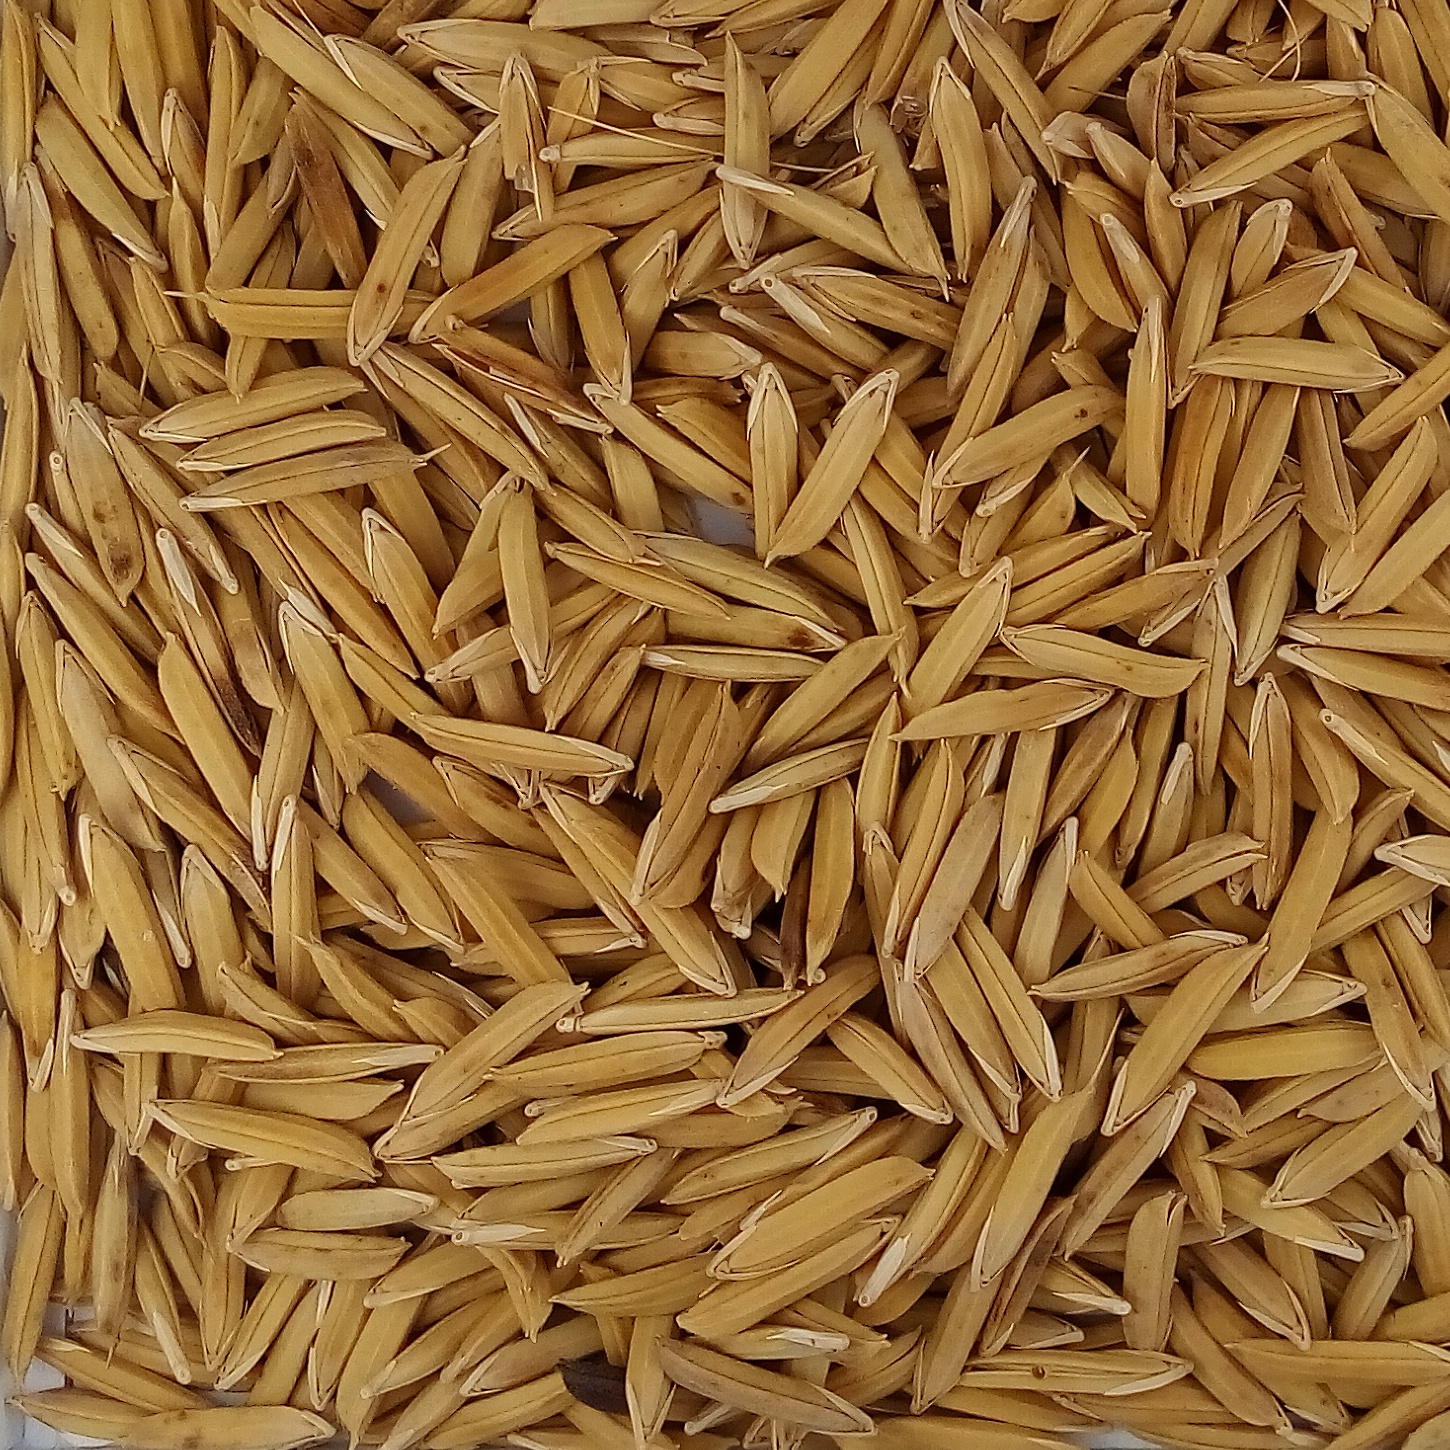
Rice seed variety: 1121